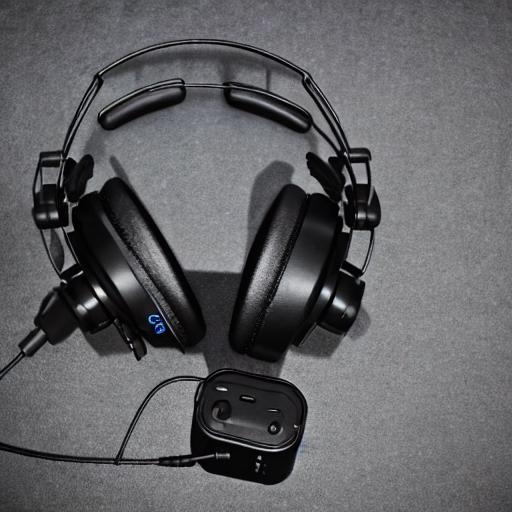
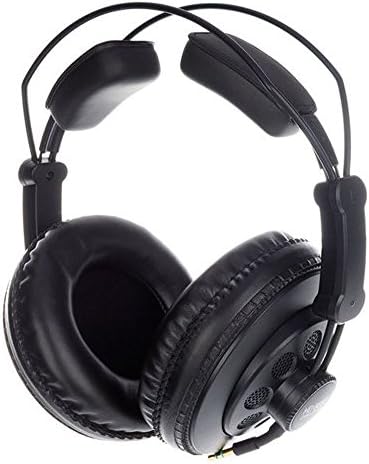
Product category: headphones
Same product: no